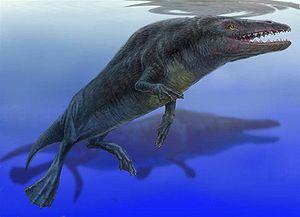
Cage of Eden est un shōnen manga de Yamada Yoshinobu. Il est pré-publié dans le magazine Weekly Shōnen Magazine par Kōdansha entre décembre 2008 et janvier 2013 au Japon. Il a été compilé en un total de vingt-et-un tomes. Il est édité par les éditions Soleil Productions en version française. L'histoire narre l'accident d'un avion de ligne, dans lequel une classe de collégiens rentrait de voyage, sur une île déserte et inconnue peuplée de créatures préhistoriques, ainsi que de la survie des survivants du crash pour quitter l'île.